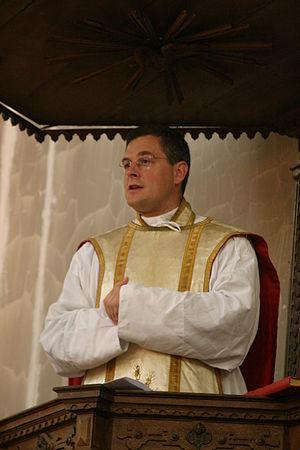
Abbé John Berg
John Marcus Berg, né en 1970, est un prêtre catholique américain, ancien supérieur général de la Fraternité sacerdotale Saint-Pierre qui comprend, en 2015, 253 prêtres dans plusieurs pays du monde, surtout en France, aux États-Unis, en Allemagne et en Autriche, ainsi qu'en Australie et en Afrique.